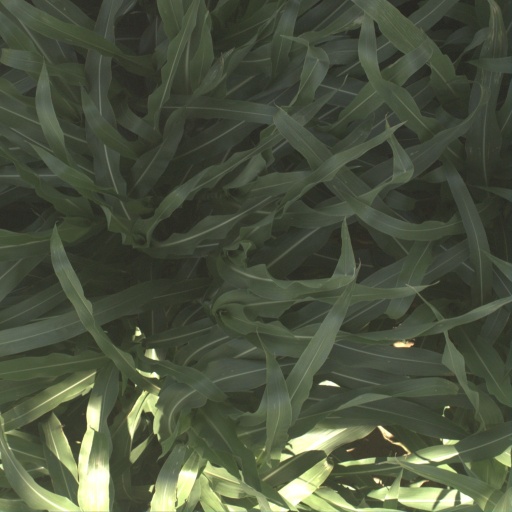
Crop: sorghum